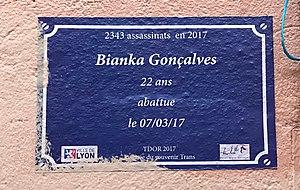
Fausse plaque de rue - Montée de la Grande Côte (Lyon) - souvenir trans - Bianka Gonçalves.
La Journée du souvenir trans, déclinaison française du Transgender Day of Remembrance, a lieu le 20 novembre dans le monde entier, pour commémorer la mémoire des personnes trans assassinées pour motif transphobe, c’est-à-dire la haine ou la peur des personnes trans, et pour attirer l'attention sur les violences subies par la communauté trans.